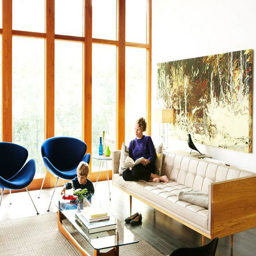
i 'm in love with this room .